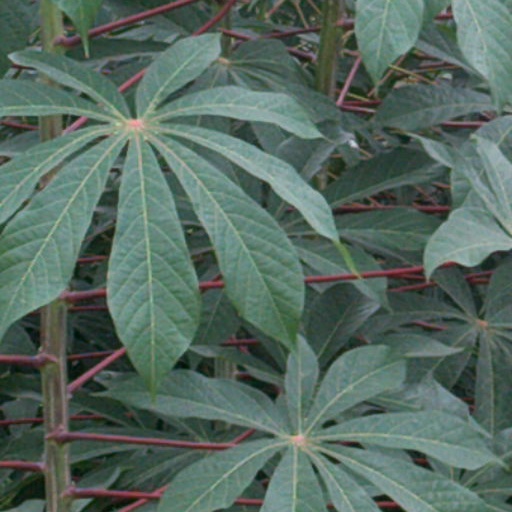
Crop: cassava